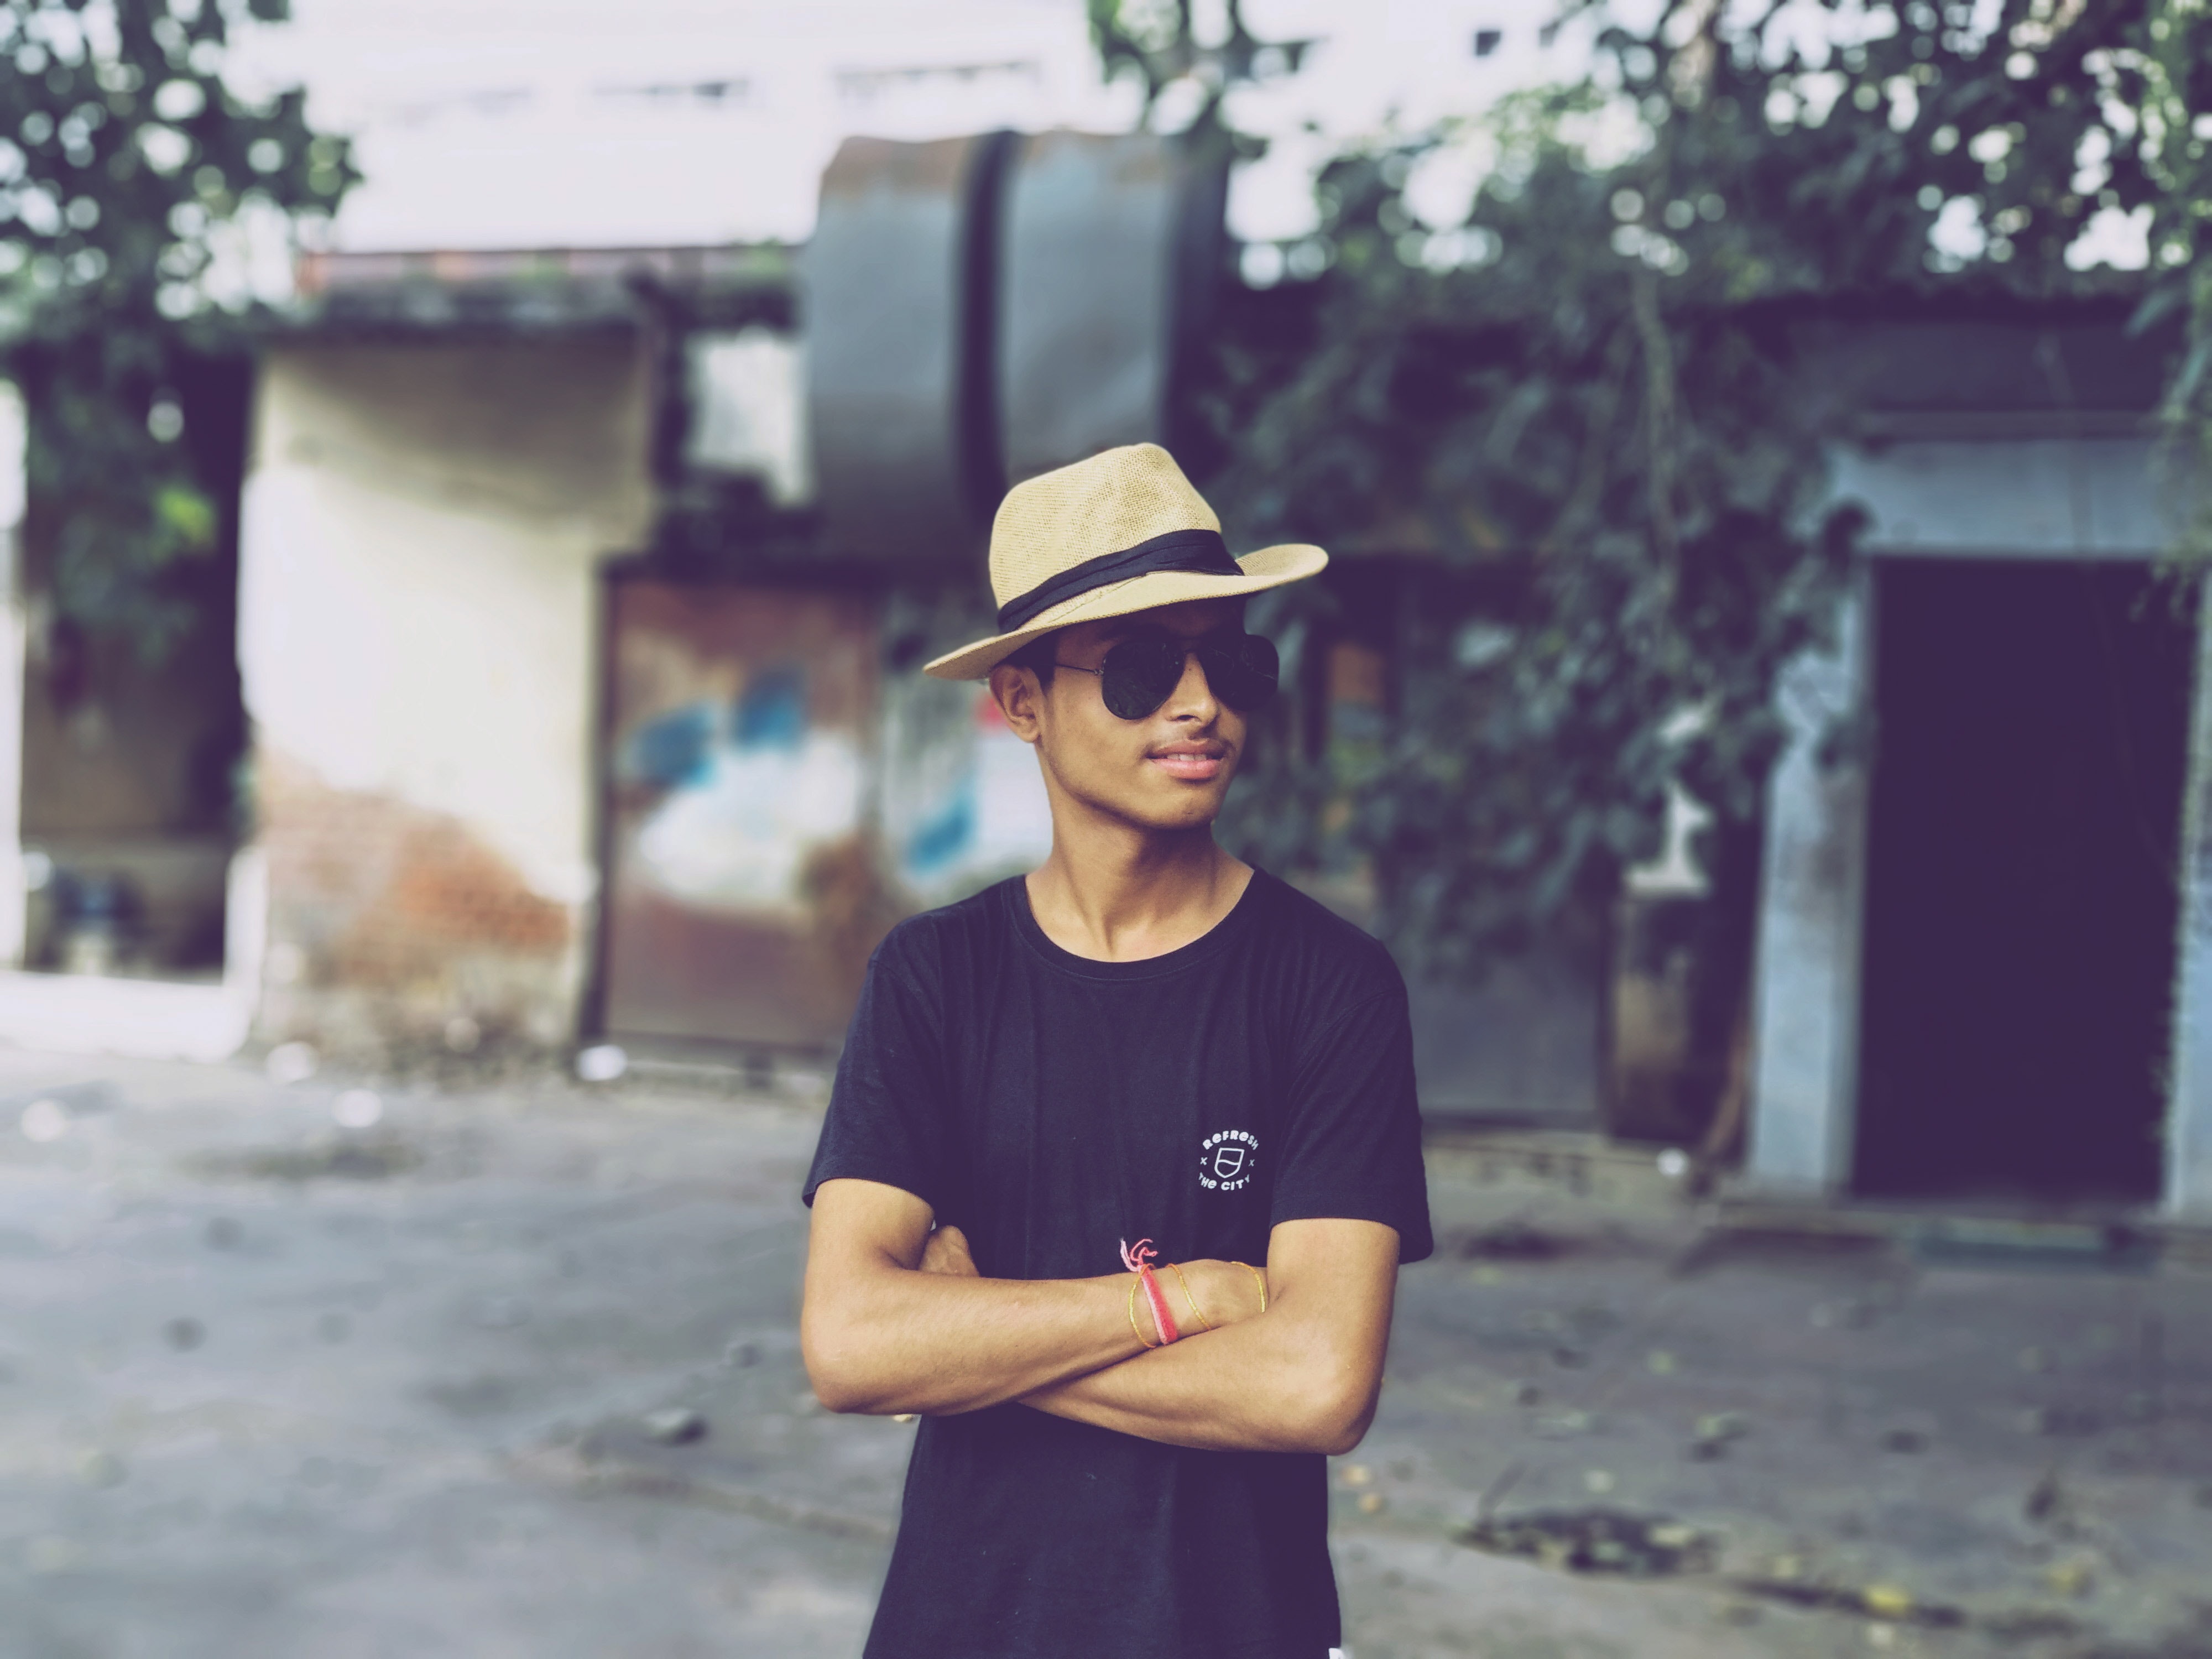
photograph, snapshot, street fashion, hat, cool, human, headgear, eyewear, photography, t shirt, smile, vacation, temple, fashion accessory, neck, glasses, fedora, plant, street, tourism, sunglasses, style